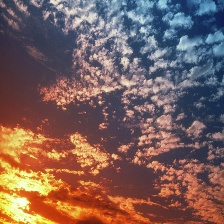
Cloud type: Cirroculumulus